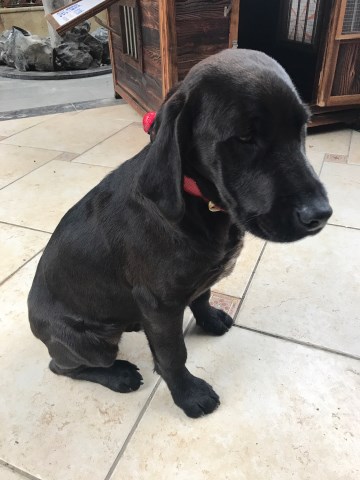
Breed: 3580-n000122-Labrador_retriever